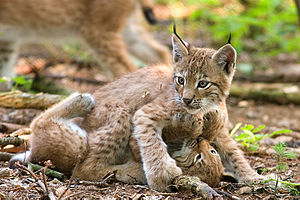
Los
To loskillinger i leg